Islam in Malaysia

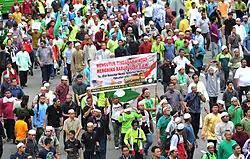
Protesters in Kuala Lumpur take to the streets to demonstrate against the "Innocence of Muslims" film

As defined by the Constitution of Malaysia, Malays must be Muslim, regardless of their ethnic heritage; otherwise, legally, they are not Malay. Consequently, apostate Malays would have to forfeit all their constitutional privileges, including their Bumiputra status, which entitles them to affirmative action in university admissions and discounts on purchases of vehicles or real estate. It is legally possible to become a Malay if a non-Malay citizen with a Malaysian parent converts to Islam and thus claims all the Bumiputra privileges granted by Article 153 of the Constitution and the New Economic Policy (NEP). However, the convert must "habitually speak the Malay language" and adhere to Malay culture. A tertiary textbook for Malaysian studies following the government-approved syllabus states: "This explains the fact that when a non-Malay embraces Islam, he is said to "masuk Melayu" ("become a Malay"). That person is automatically assumed to be fluent in the Malay language and to be living like a Malay as a result of his close association with the Malays".